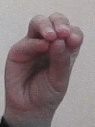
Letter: ha